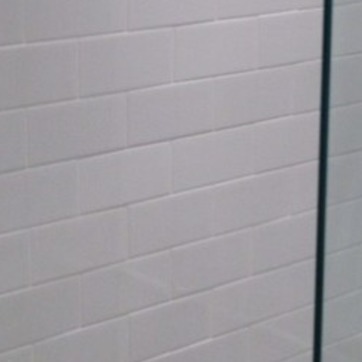
Material: tile